Australian War Memorial

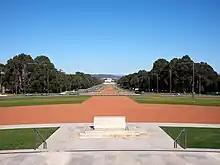
The Stone of Remembrance, looking towards the AWM's Parade Ground. Anzac Parade and Parliament House are visible in the background.

The southern face of the AWM grounds, the Parade Ground, includes the Stone of Remembrance, a six-and-a-half tonnes remembrance stone that serves as a focal point for major and national ceremonies at the AWM. The stone was relocated to the Parade Ground in 1962. The Parade Ground was redeveloped in 2004 to improve access for ceremonial events, with sandstone terraces and a forecourt surrounding the Stone of Remembrance. In 2021, the Stone of Remembrance was temporarily relocated to the AWM's western courtyard to accommodate construction for the museum's expansion.